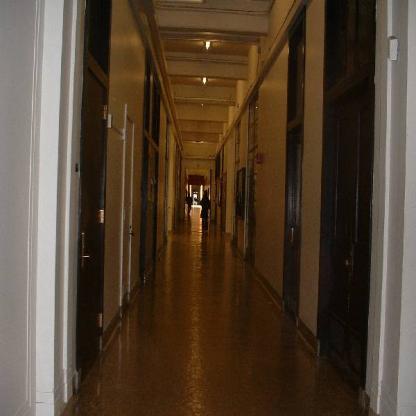
Scene: Indoor